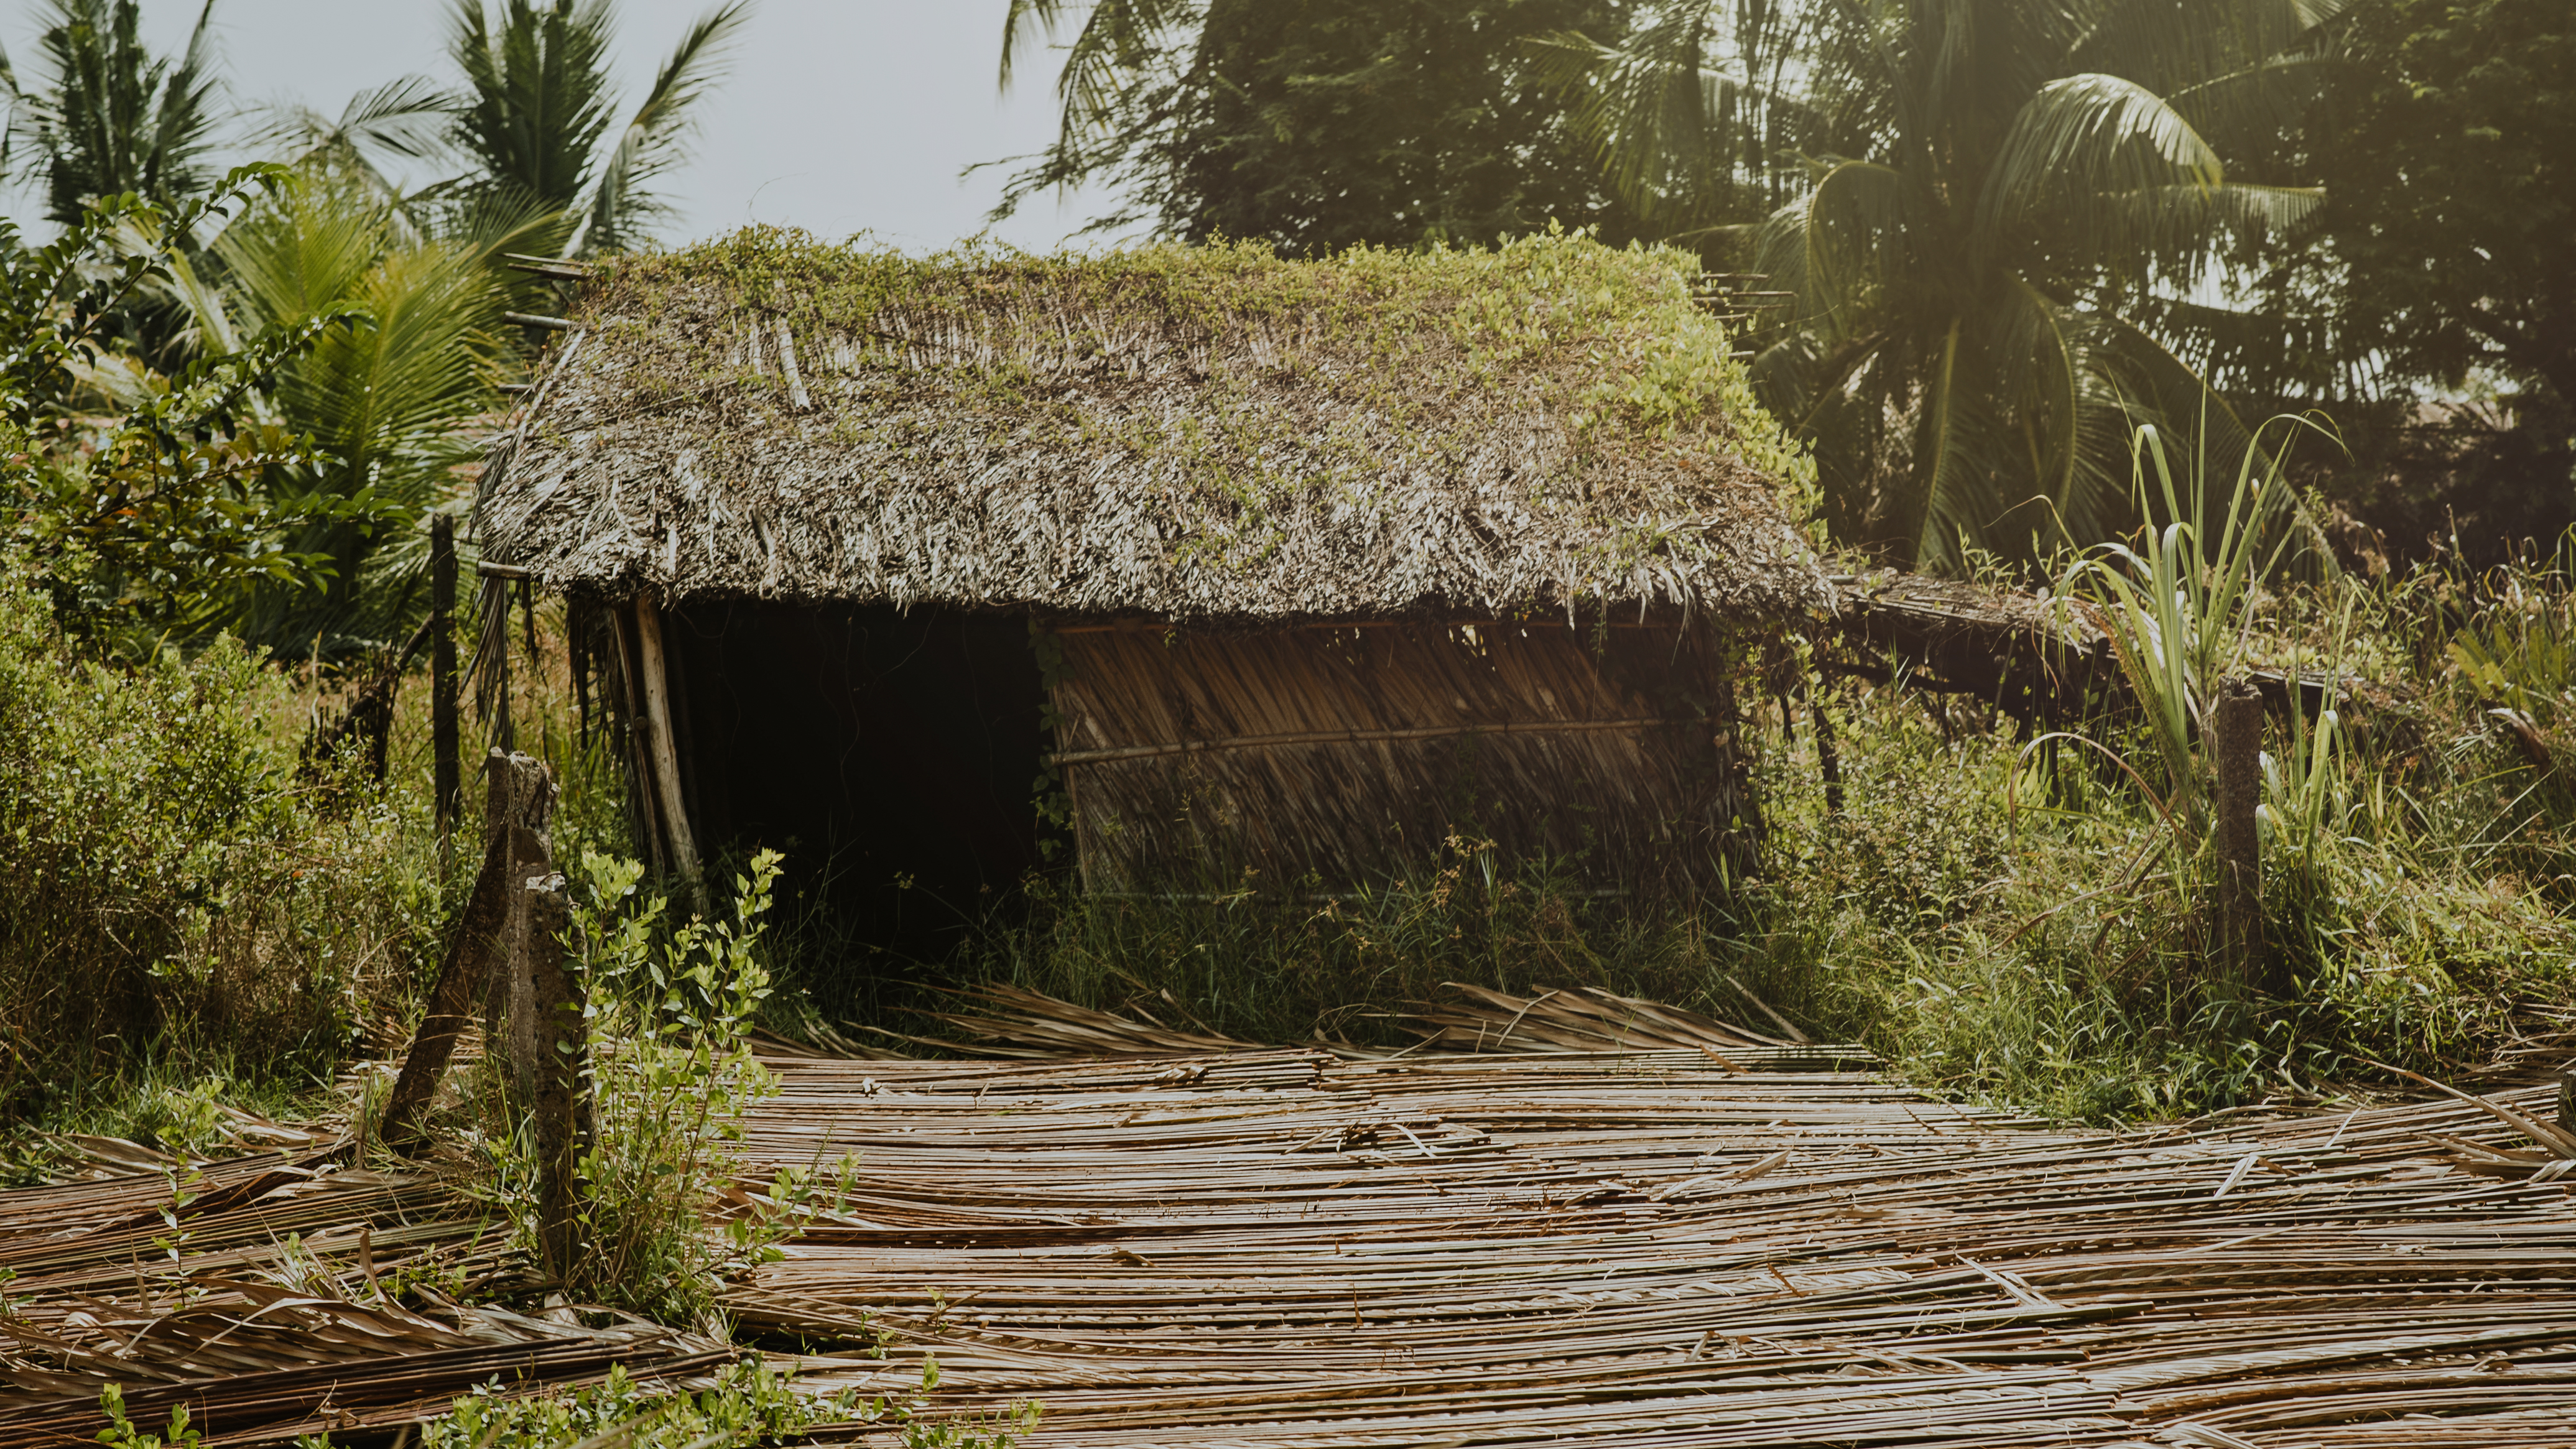
daylight, farm, forest, grass, house, hut, landscape, outdoors, plants, rural, scenic, shed, shelter, summer, travel, trees, tropical, vegetation, grass family, tree, plant, rural area, arecales, jungle, shack, outdoor structure, plant community, shrubland, plantation